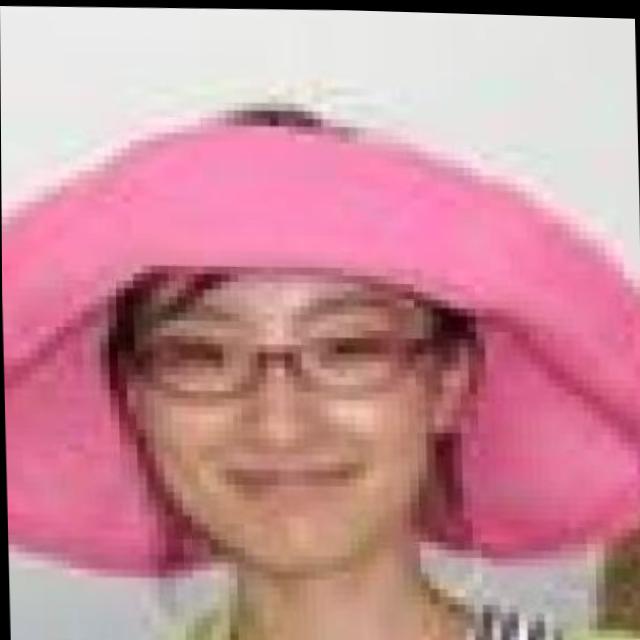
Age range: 21-44